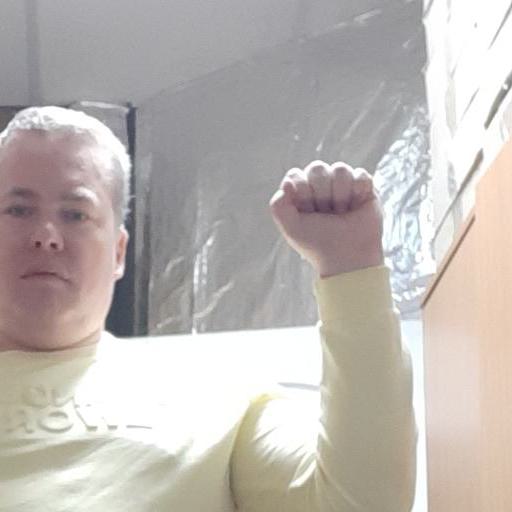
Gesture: fist